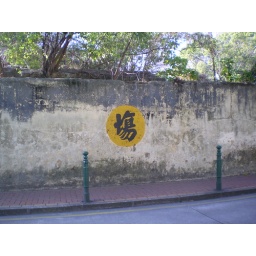
Opposite all of the buildings was a wall that had lots of yellow circles with Chinese characters in them.